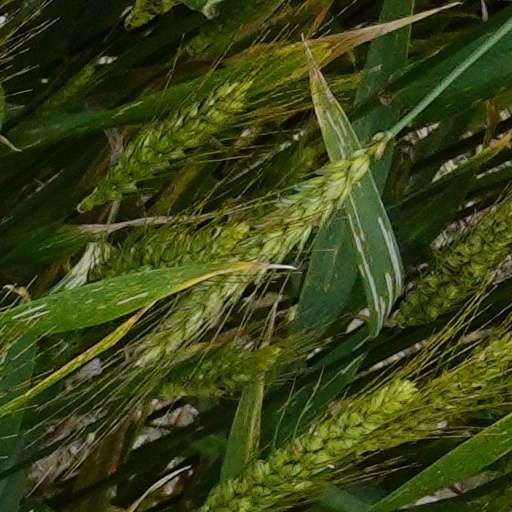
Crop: wheat